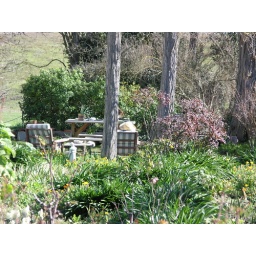
bestback of hat chair in garden